Great Satan

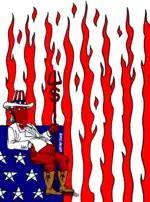
"The" "Great Satan" by Carlos Latuff

"Great Satan" is a derogatory epithet used in Iran to refer to the United States. Alongside the "Death to America" slogan, it originated in Iran during the Islamic Revolution. While it is primarily an expression of anti-American sentiment, it has occasionally been used to refer to the United Kingdom, although the term "old fox" is more popular as a dedicated expression of anti-British sentiment.